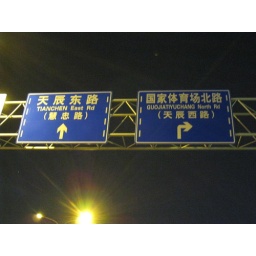
street signs in chinese!